Registered Aboriginal Party

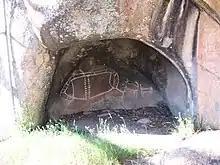
Aboriginal painting in Grampians National Park in Victoria, Australia

A Registered Aboriginal Party (RAP) is a recognised representative body of an Aboriginal Australian people per the "Aboriginal Heritage Act 2006" (Vic.), whose function is to protect and manage the Aboriginal cultural heritage in the state of Victoria in Australia.